Roscoe Pound

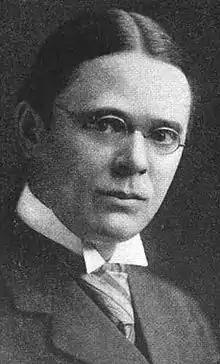
Pound circa 1916

Nathan Roscoe Pound (October 27, 1870 – July 1, 1964) was an American legal scholar and educator. He served as dean of the University of Nebraska College of Law from 1903 to 1911 and was dean of Harvard Law School from 1916 to 1936. He was a member of Northwestern University, the University of Chicago Law School and the faculty at UCLA School of Law in the school's early years, from 1949 to 1952. "The Journal of Legal Studies" has identified Pound as one of the most cited legal scholars of the 20th century.